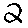
Label: 2